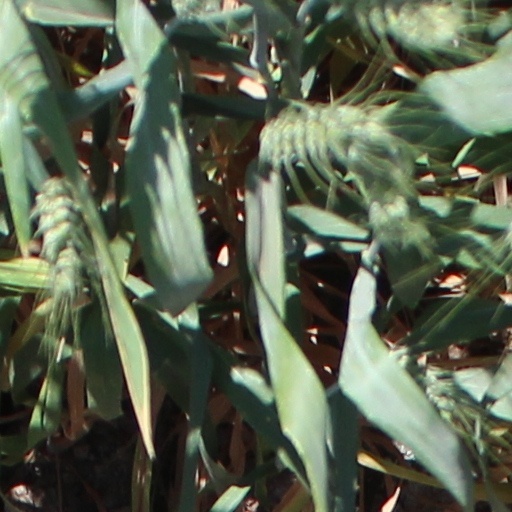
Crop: wheat